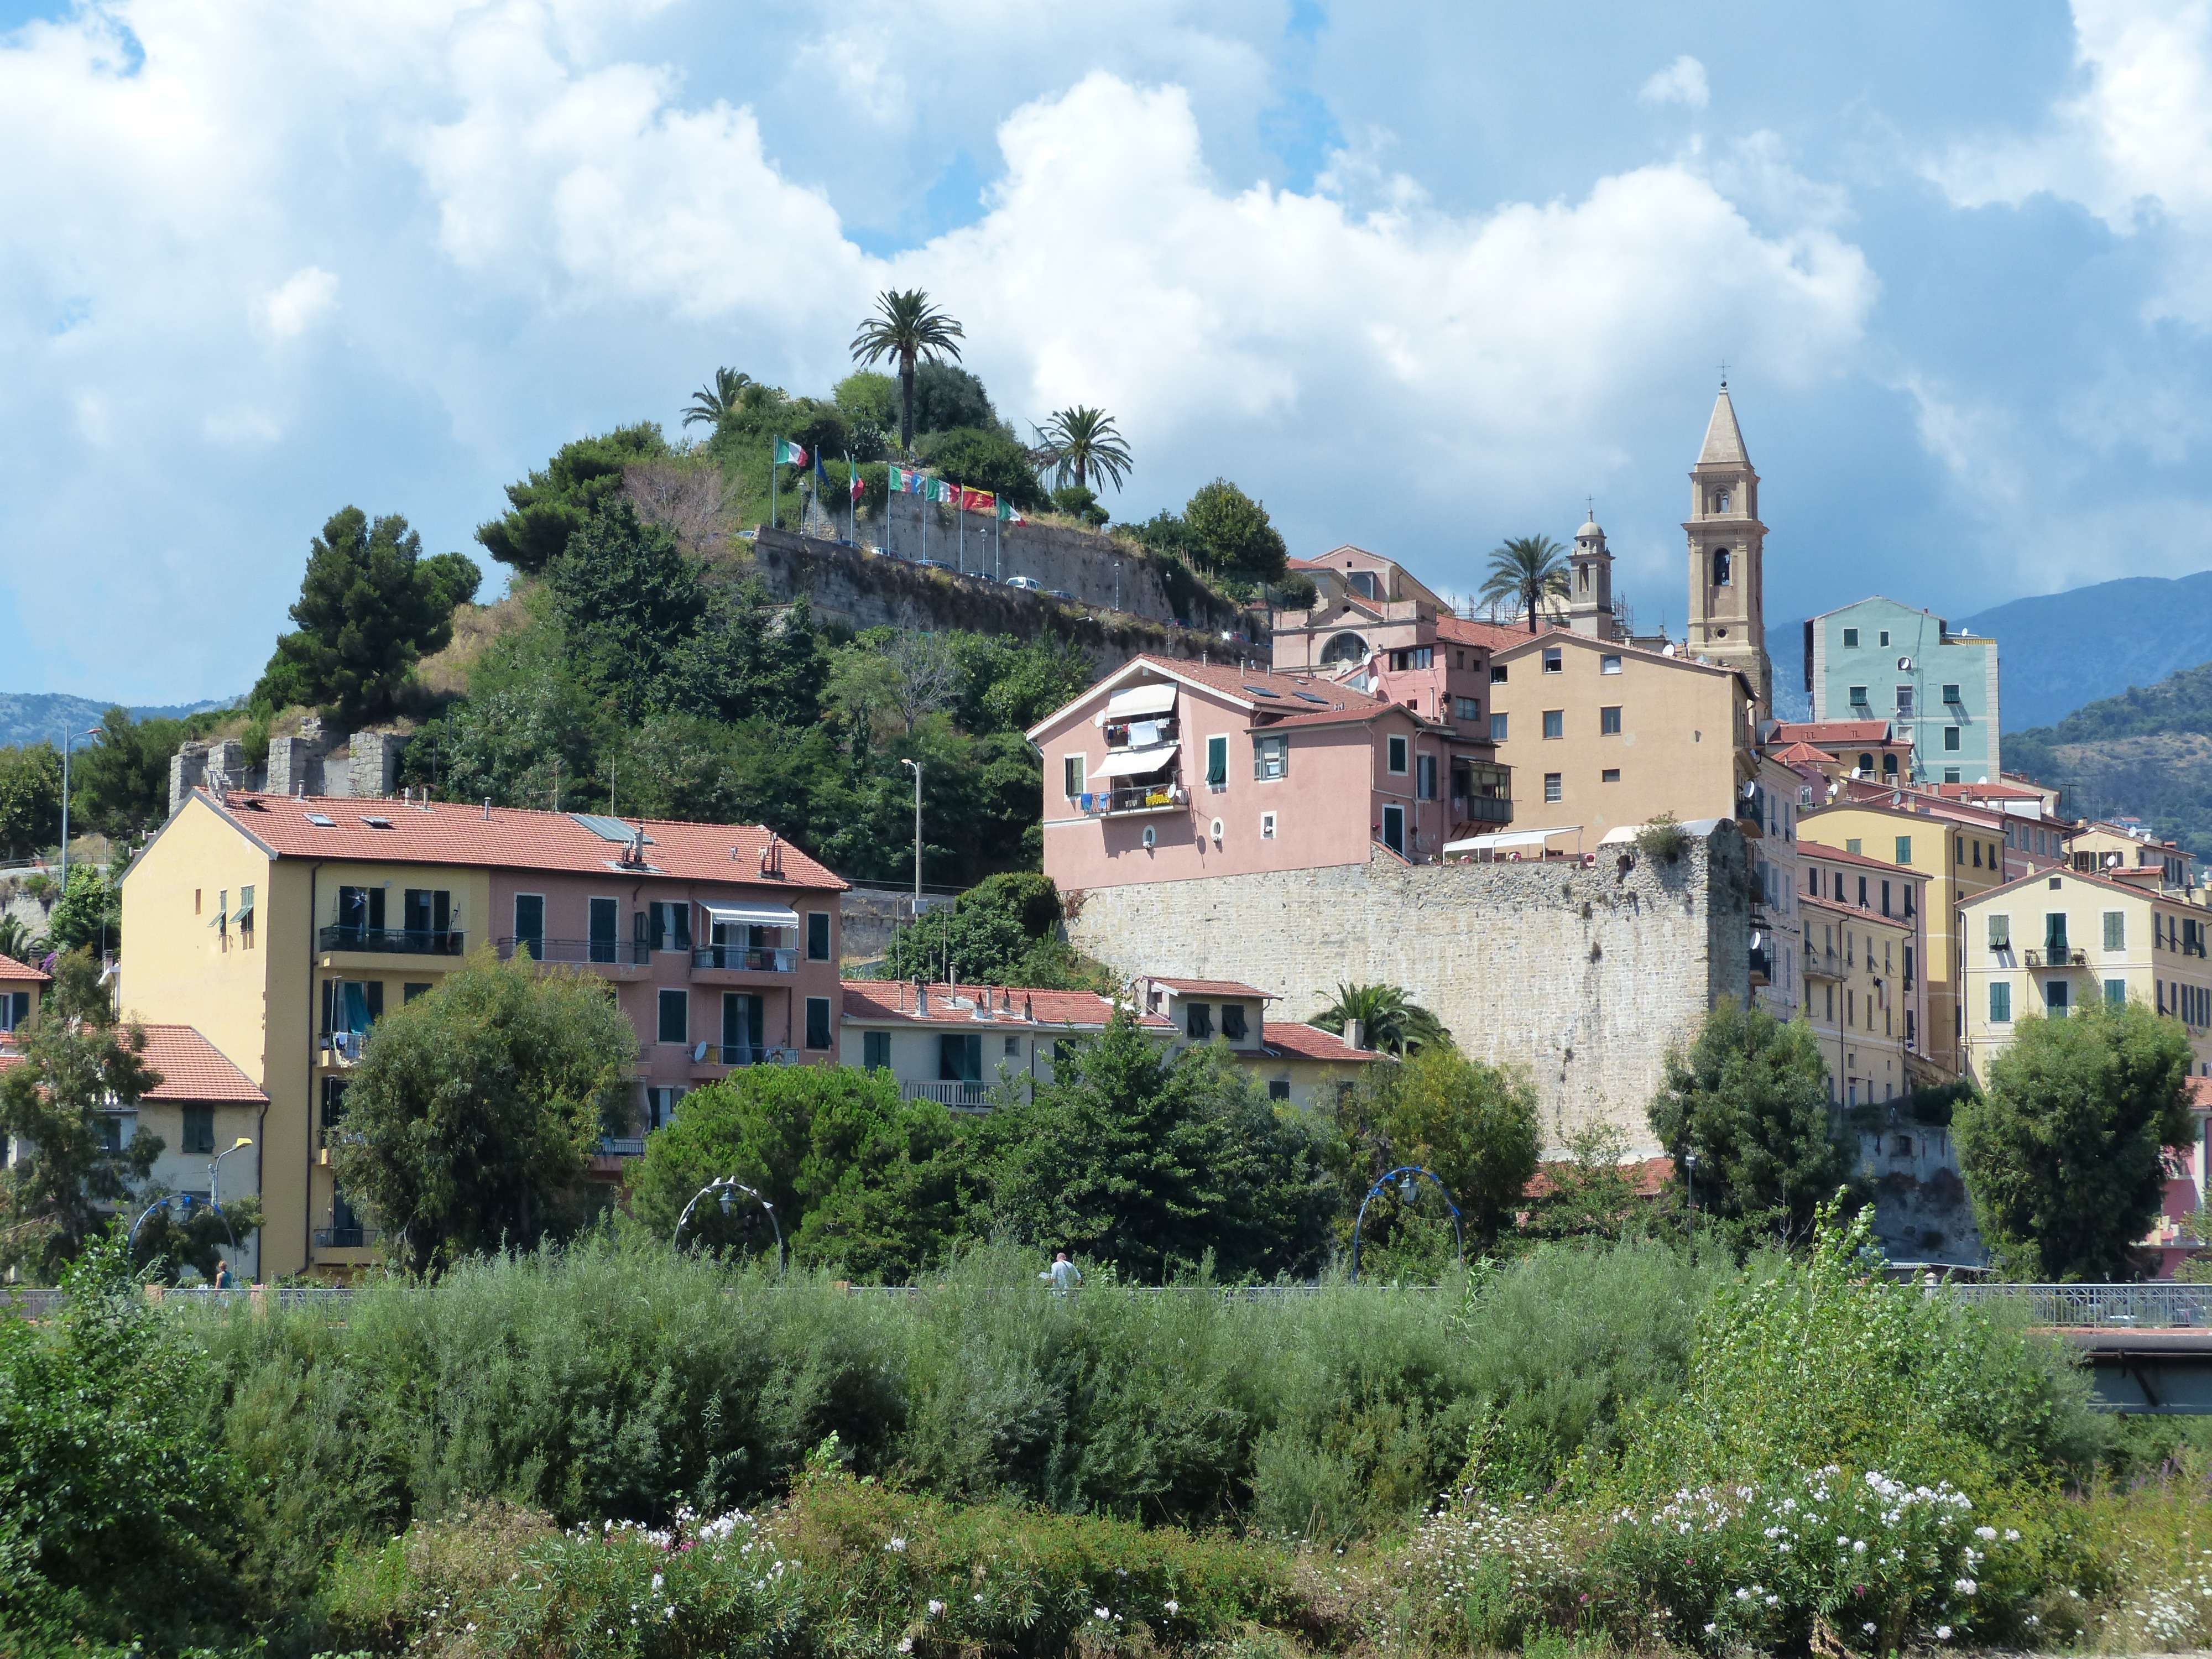
sea, tree, water, ocean, mountain, sky, town, building, chateau, city, mountain range, village, castle, facade, cathedral, living room, city view, medieval architecture, old town, alps, homes, spa, monastery, riviera, estate, pushed, roofs, imperia, liguria, mountain village, north italy, seaside resort, ventimiglia, bishop city, santa maria assunta, province of imperia, border town, italy france, cathedral santa maria assunta, mount scenery